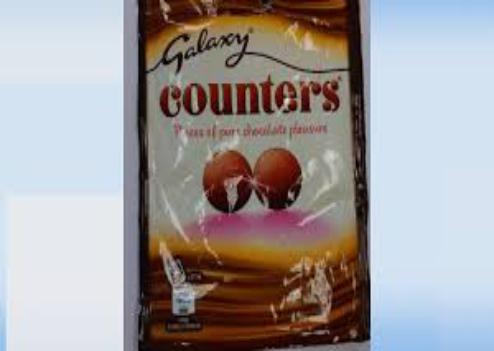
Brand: Galaxy Counters
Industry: Food